Fortescue railway line

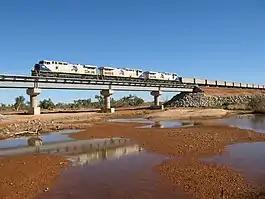
Three GE Dash 9-44CWs haul a train across the Turner River in July 2008

The Fortescue railway, owned and operated by Fortescue Metals Group (FMG), is a private rail network in the Pilbara region of Western Australia built to carry iron ore. It opened in 2008. When it was completed, it was the heaviest haul railway in the world, designed for 40 tonne axle loads, 2.5 to 5 tonnes heavier than the other Pilbara iron ore rail systems. On 4 November 2014, FMG Rail commenced trialling 42-tonne axle loads.